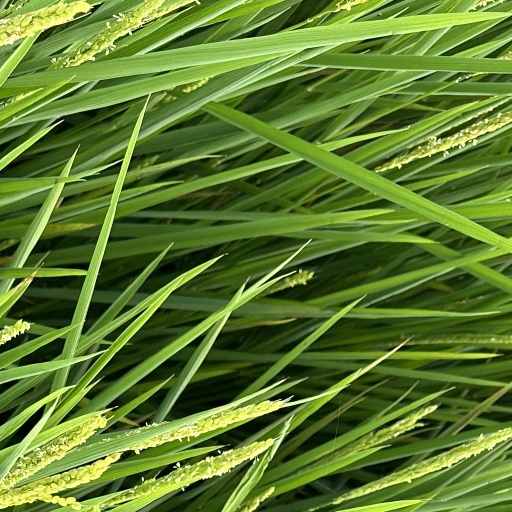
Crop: rice